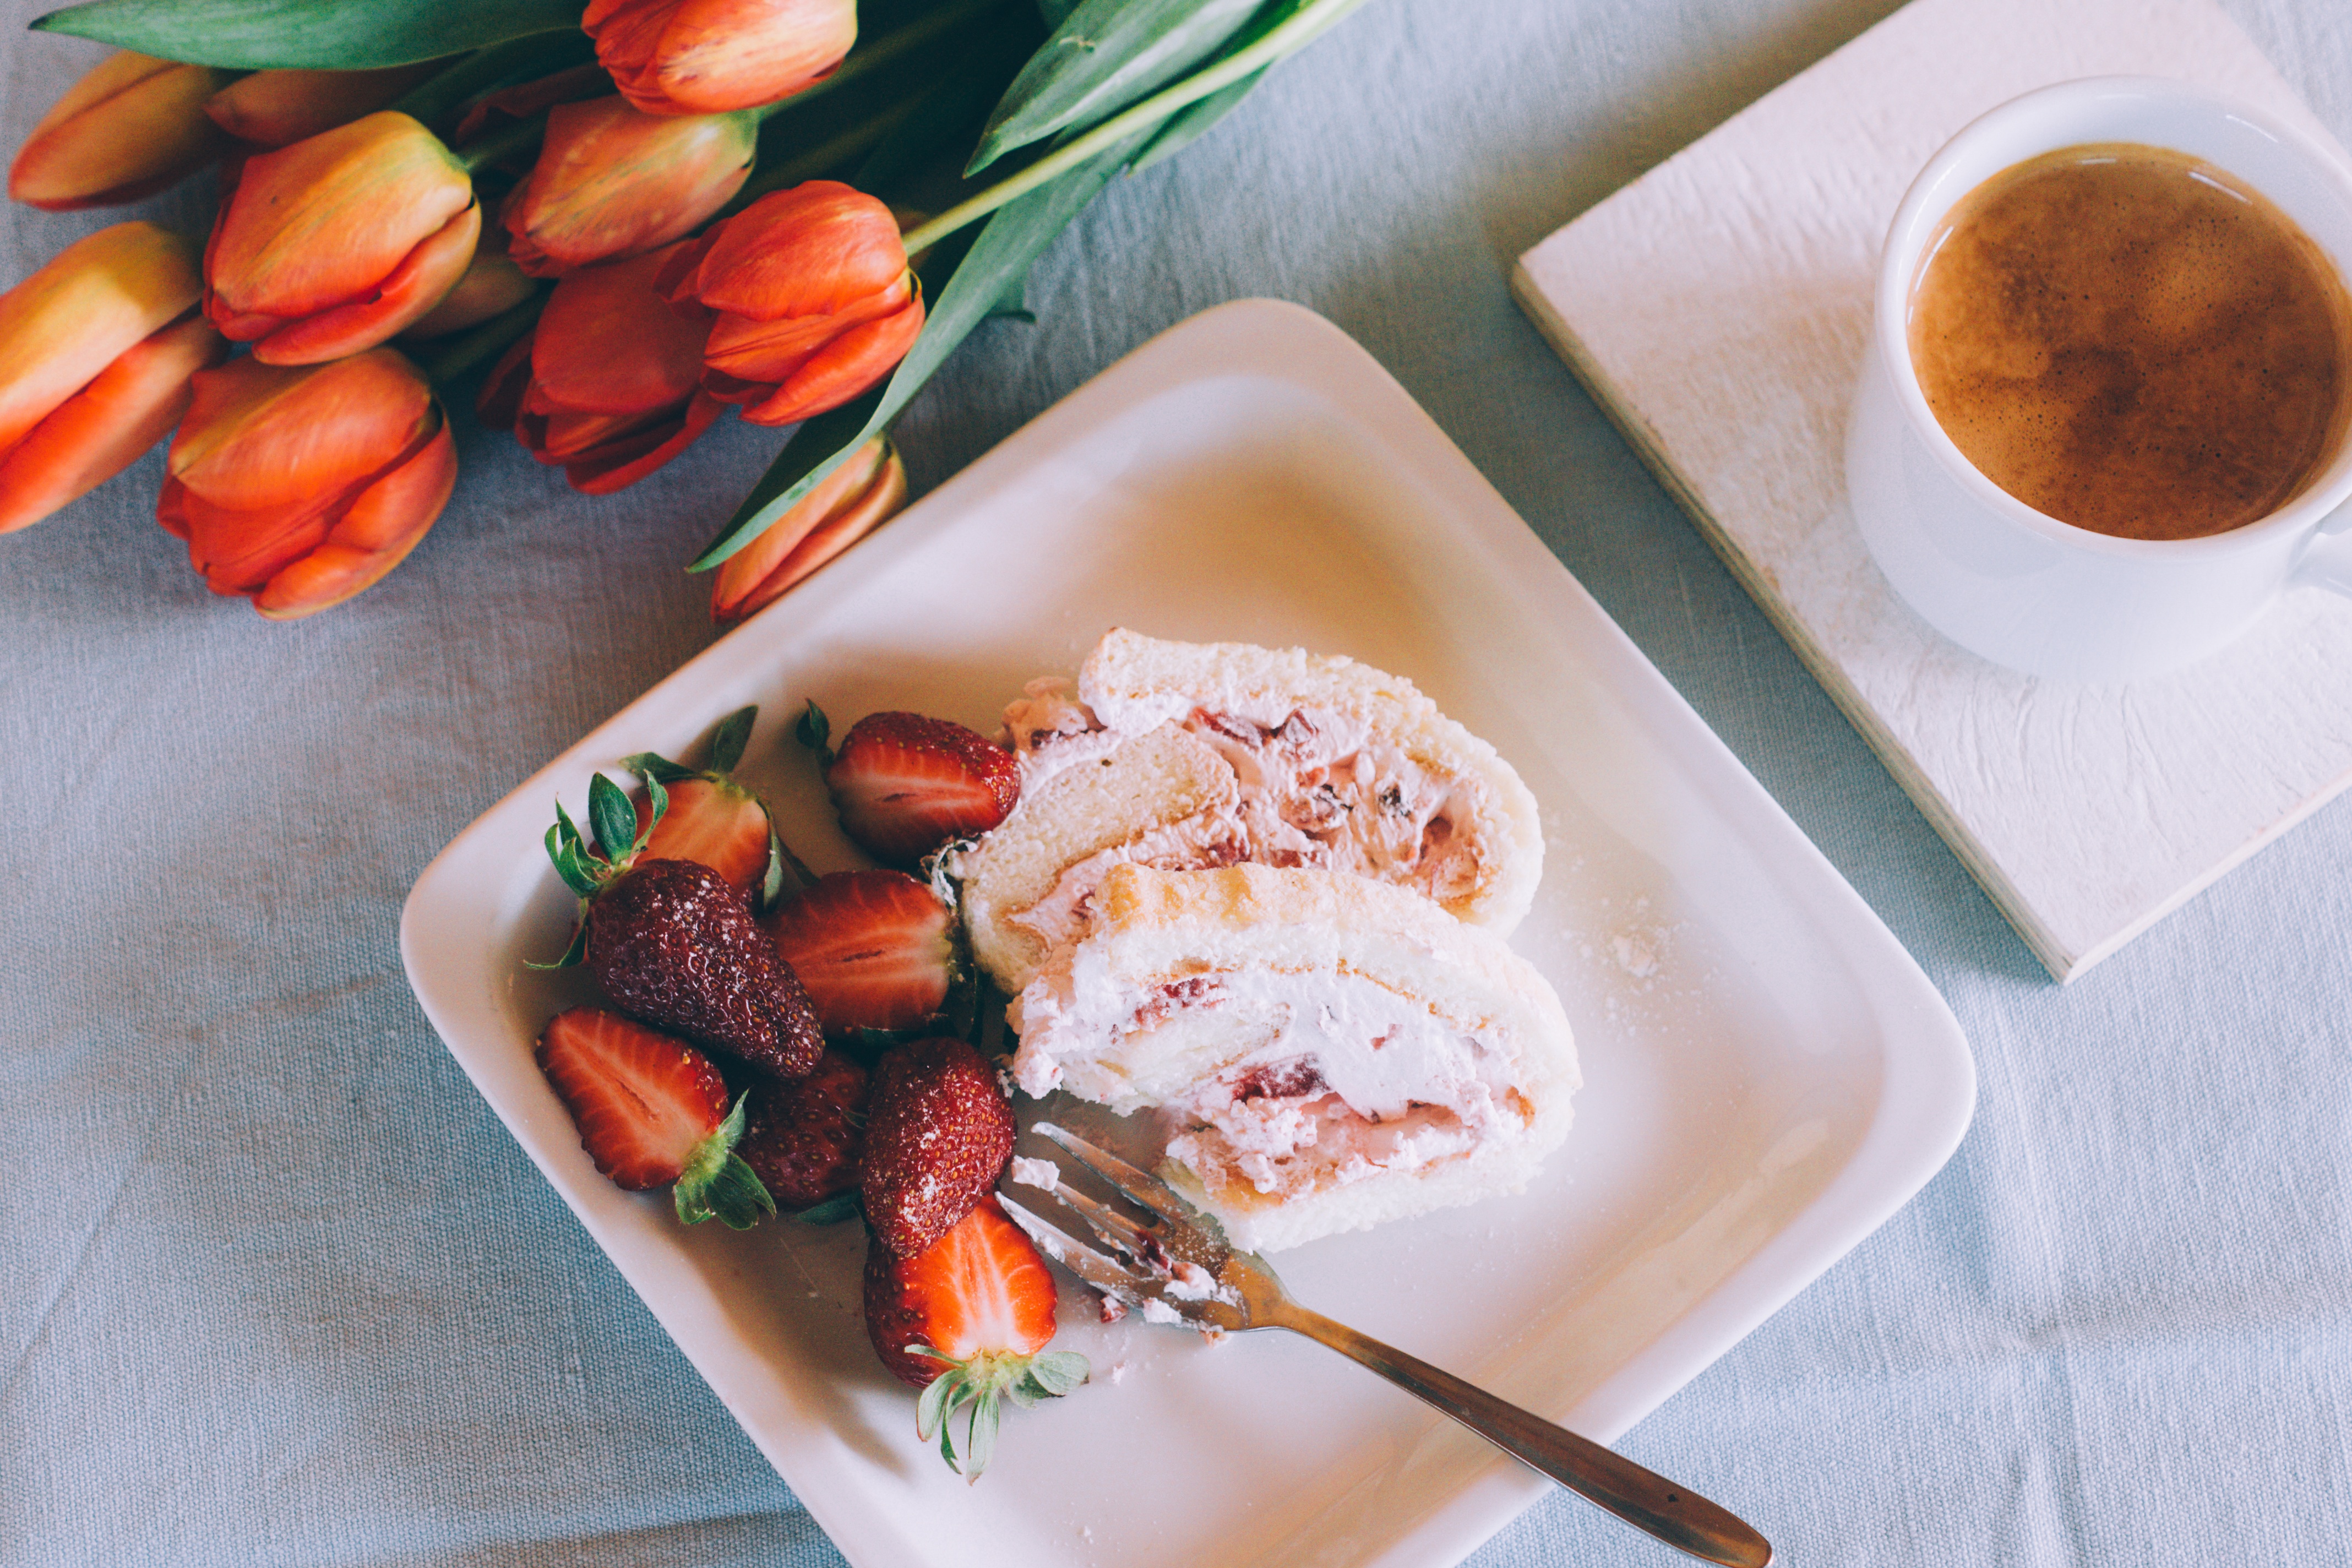
plant, fruit, dish, meal, food, produce, breakfast, dessert, lunch, cuisine, strawberry, strawberries, brunch